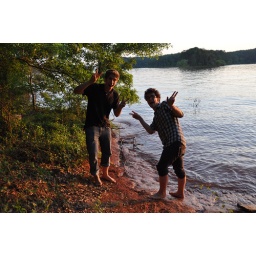
At the red clay lake near my Oma and Opa's house in Anderson, SC.